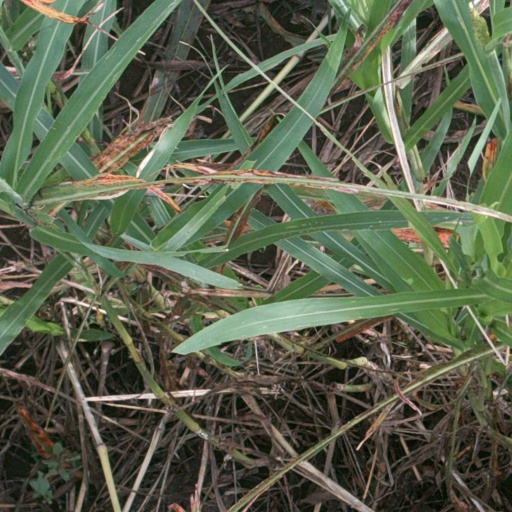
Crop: sorghum